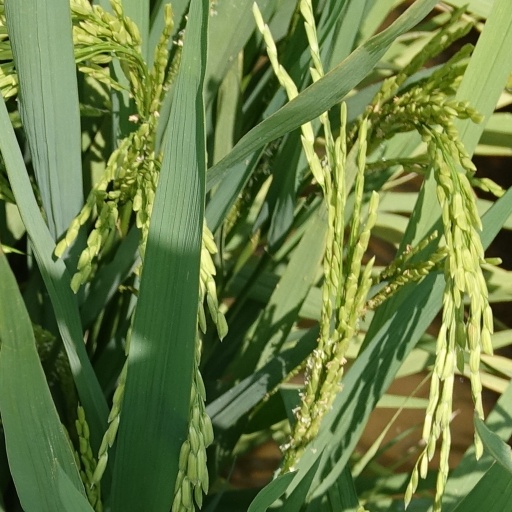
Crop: rice